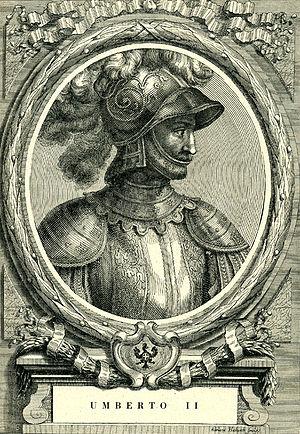
Les titres de comte, puis de duc de Savoie sont des titres de noblesse rattachés au territoire de la Savoie propre, inféodé au royaume de Bourgogne, puis d'un territoire plus vaste, au sein du Saint-Empire. Le titre de comte de Savoie est associé à la dynastie des Humbertiens, comtes en Maurienne, à l'origine de la Maison de Savoie. Il n'est utilisé qu'à partir du XIIᵉ siècle. Le titre de duc est créé au début du XVᵉ siècle, regroupant tous les territoires des États de Savoie, avant de devenir un terme principalement administratif désignant la Savoie actuelle, à la suite de l’acquisition du titre de roi de Sardaigne par les ducs de Savoie.